Battle of Najaf (2004)

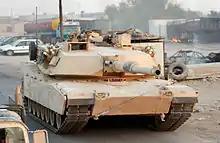
A United States 1st Marine Division M1 Abrams tank during a raid on the Muqtada Militia strong points in Najaf on 12 August

Fighting began in the city centre and then moved through the cemetery. After several days the fighting shifted to the environs of the Imam Ali Mosque when the Mahdi Army withdrew and took refuge there. 1st Blt 4th Marines encircled the complex after fighting through the Old City and began a siege. The Mahdi Army utilized large hotels that overlook the cemetery as overwatch machine gun positions. U.S. Marines from Alpha and Bravo Co. 1/4 assaulted several of these hotels. After heavy hand to hand and room to room fighting the hotels were secured. The fighting damaged two of the minarets of the mosque, one of the holiest of all Shiite shrines. (Although neighboring buildings suffered considerable damage, the mosque itself suffered only superficial damage from stray bullets and shrapnel).